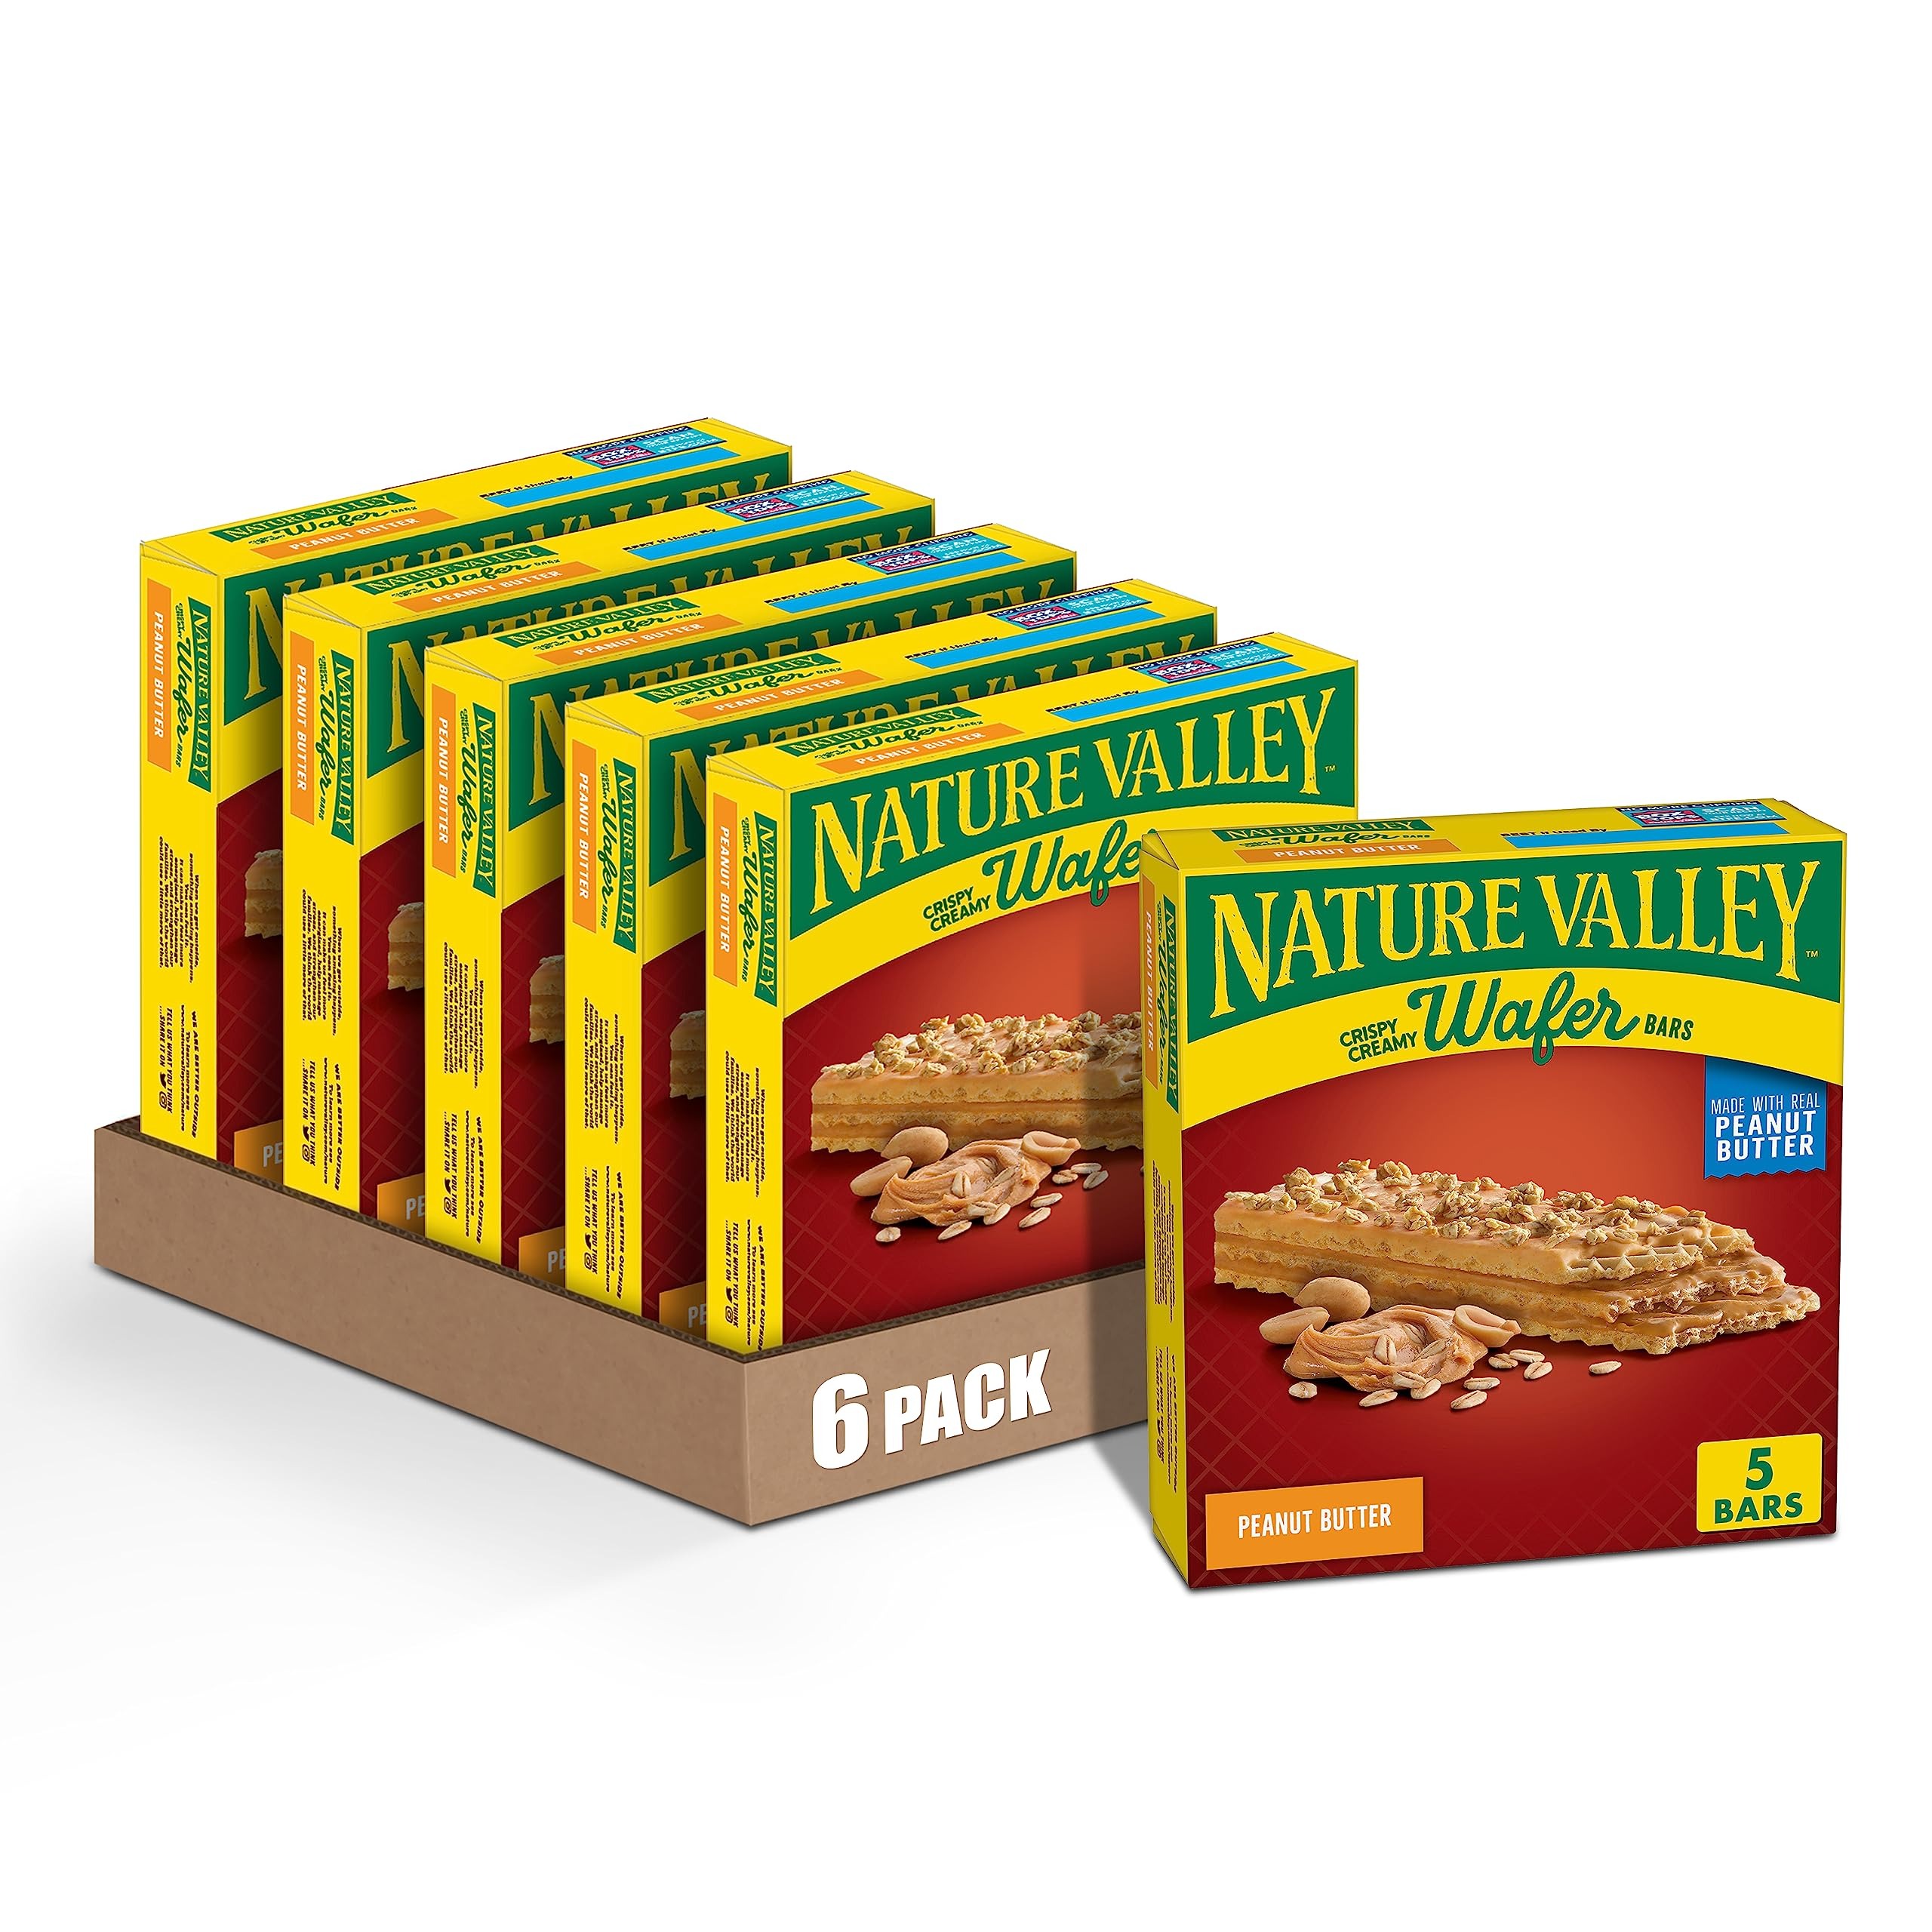
Item Name: Nature Valley Wafer Bars, Peanut Butter, 5 Bars, 6.5 OZ (Pack of 6)
Bullet Point 1: CRISPY WAFER BARS: Made with light and crispy wafers, layers of peanut butter, and a topping of crunchy granola; A must-have for an on-the-go snack or in a lunch box
Bullet Point 2: PORTABLE SNACK: Easy, wholesome wafer bars make a tasty part of snack time or an on-the-go invigorating treat; Perfect for the pantry, lunch box, and hiking trail
Bullet Point 3: DELICIOUS COMBINATION: Enjoy the ideal balance of crispy and creamy texture in every bite
Bullet Point 4: QUALITY INGREDIENTS: Crispy wafers with no artificial flavors, artificial colors, or high fructose corn syrup
Bullet Point 5: CONTAINS: Six 6.5 oz boxes of Nature Valley Whole Grain Peanut Butter Wafer Bars; 5 bars per box
Value: 30.0
Unit: Count

Price: 35.975